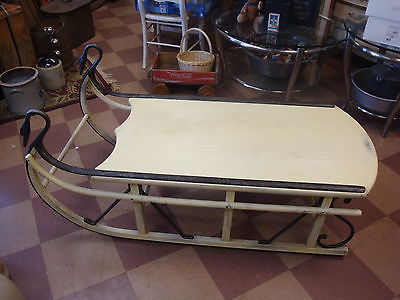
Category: table